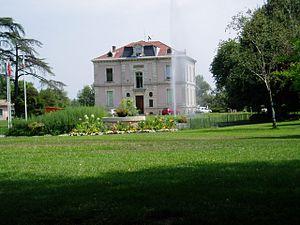
Mairie de Pont-Saint-Esprit
Cet article dresse une liste par ordre de mandat des maires de Pont-Saint-Esprit.
Pont-Saint-Esprit est une commune française située dans le département du Gard, en région Occitanie.